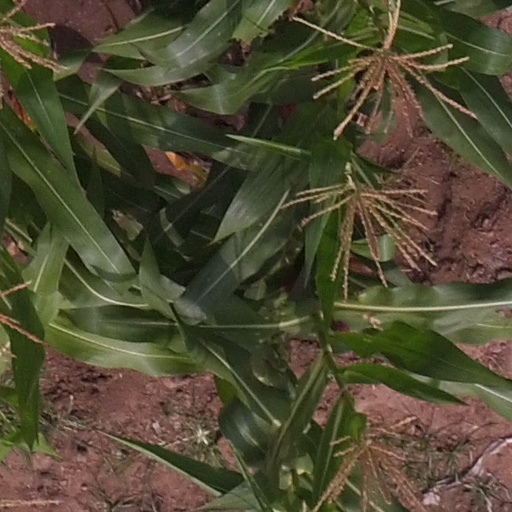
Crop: maize; corn